Girl Genius

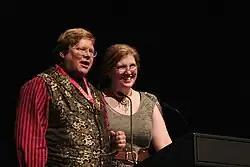
The Foglios' acceptance speech at the Hugo Awards ceremony in 2010

"Girl Genius" and its creators have won multiple Hugo Awards and Web Cartoonists' Choice Awards (WCCAs). They have also been nominated for further Hugo awards, WCCA awards, and Eisner Awards.